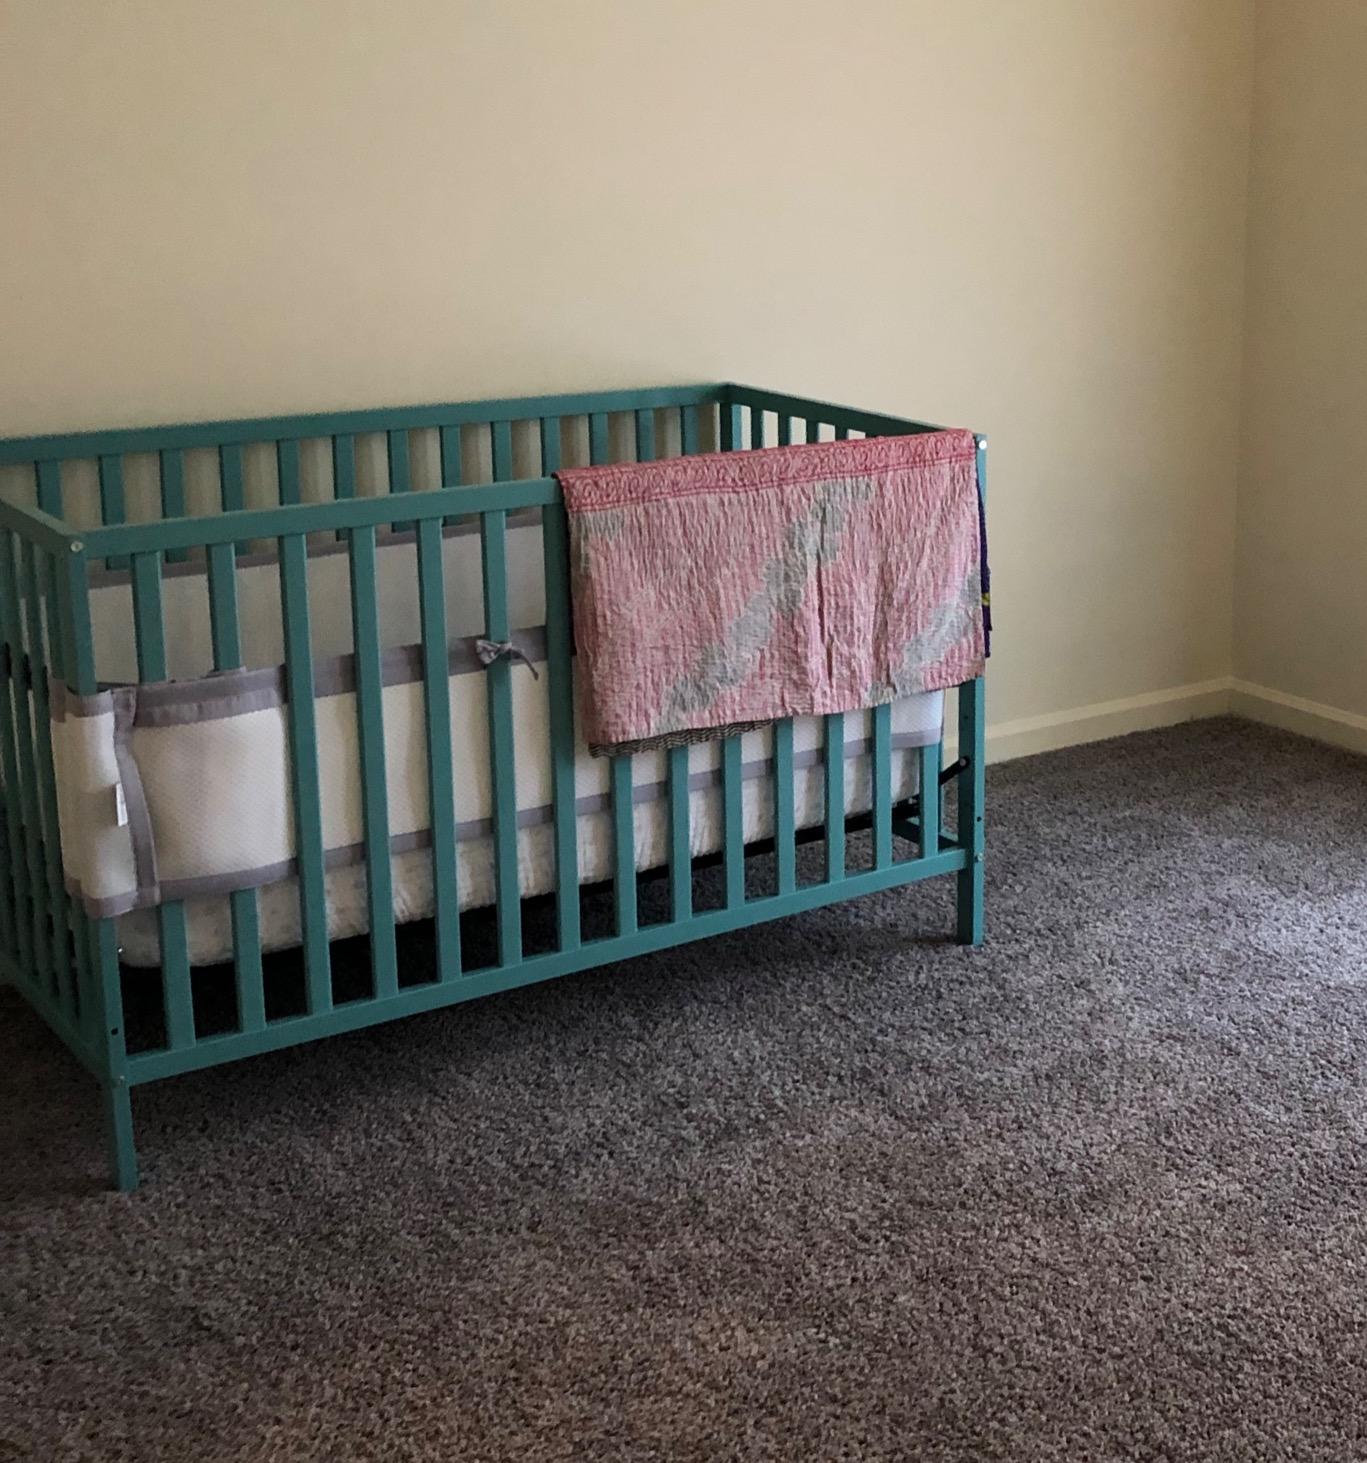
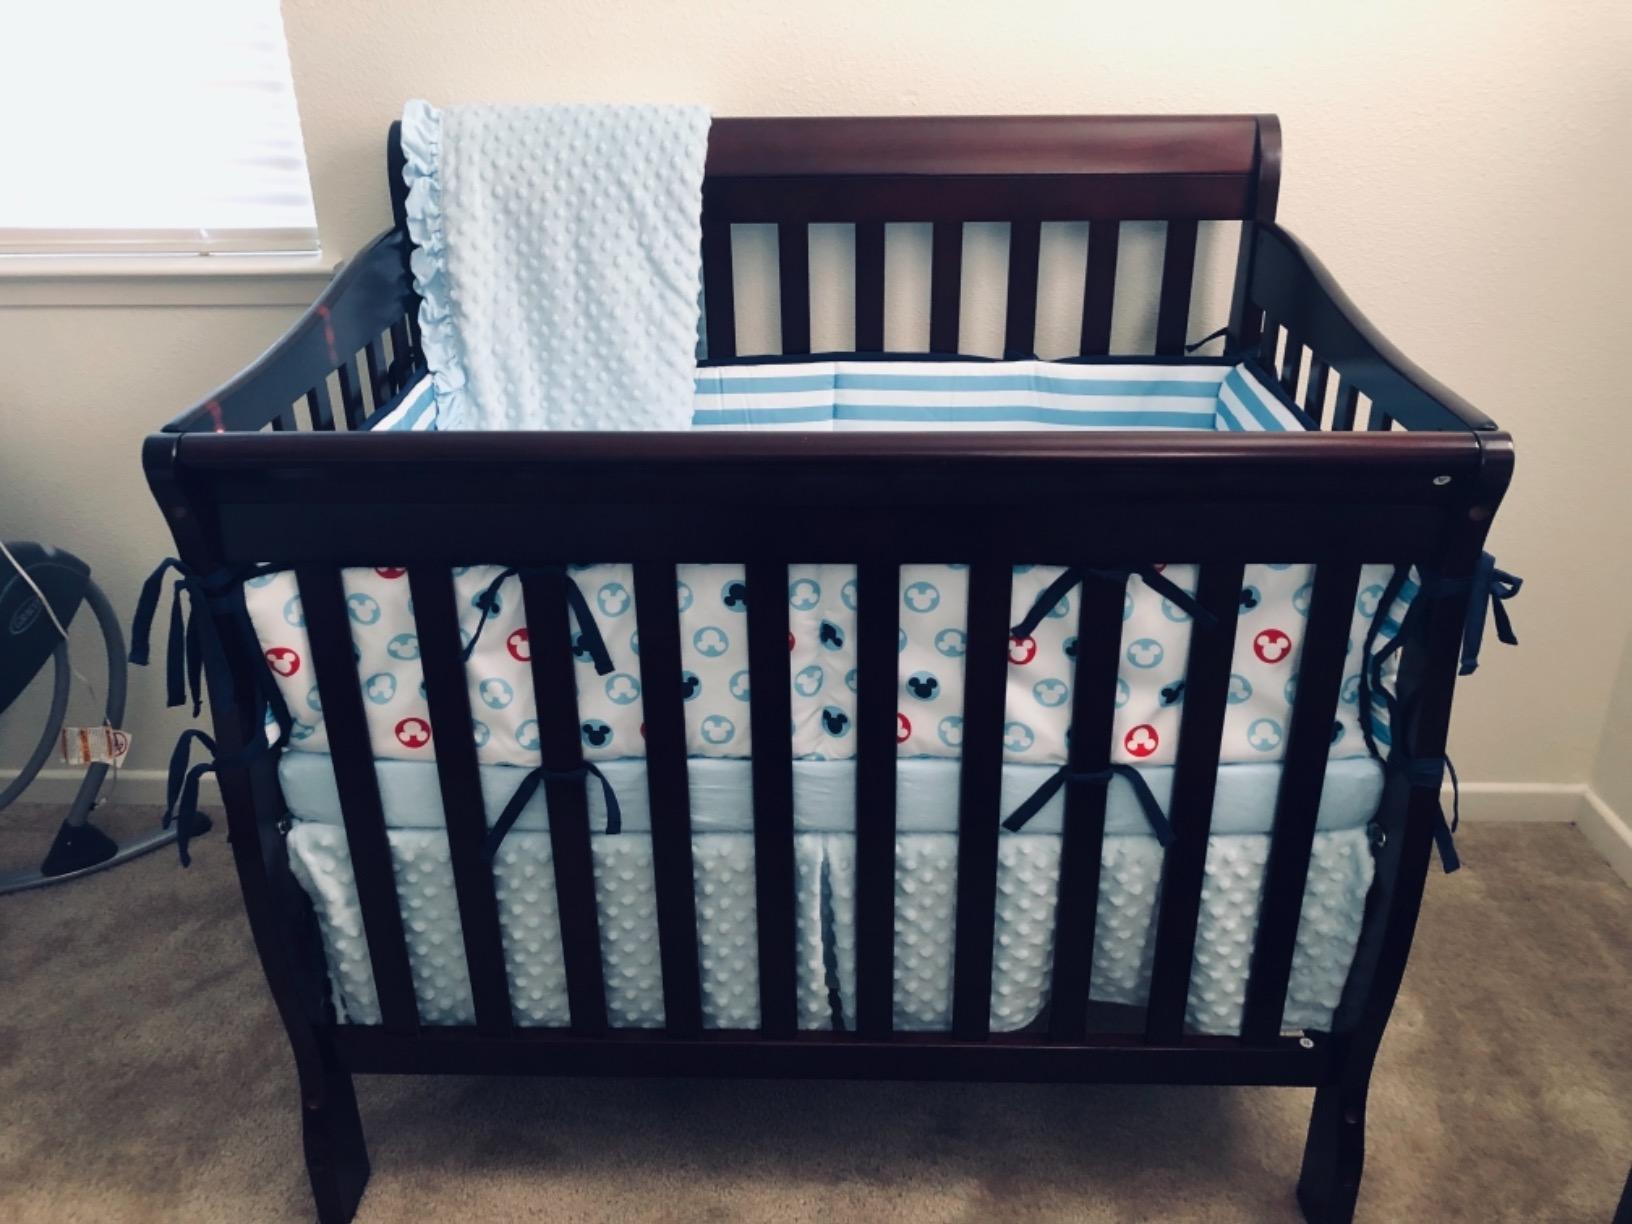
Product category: products_crib
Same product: no